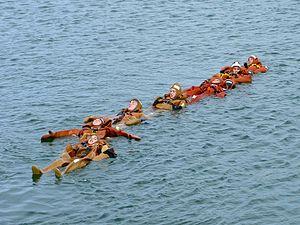
Entrainement de jeunes marins (rester ensemble en s'accrochant par les pieds, avec des combinaisons de surive).
La notion de « sécurité » désigne avec ambiguïté à la fois :